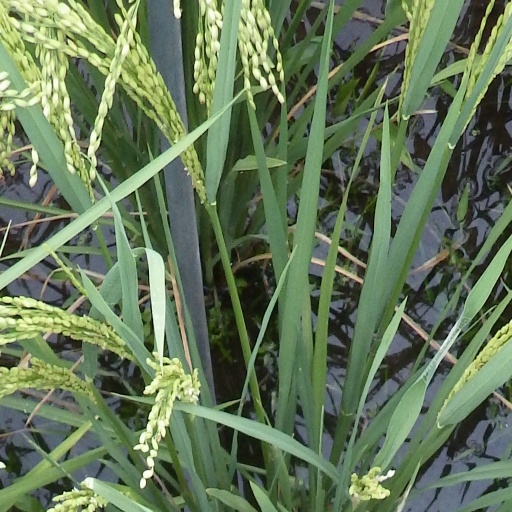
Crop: rice